Rim Fire

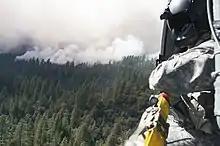
California Army National Guard's 1–140th Aviation Battalion at the Rim Fire near Yosemite, August 22

During the Rim Fire, forest closures were put into effect and evacuation orders were issued by the Tuolumne and Mariposa County Sheriff's Offices. Several thousand people left their homes temporarily as a result of the evacuations. The Tioga Pass Road (Highway 120) was closed for a time. Highways 140 from Merced and 41 from Fresno remained open throughout the fire, providing access to the national park. Law Enforcement Command Posts were set up in the communities of Groveland and Tuolumne City, with hundreds of local and mutual aid Law Enforcement Officers from dozens of agencies responding to assist in evacuations, patrols, and road closures in the affected areas. The event is credited for being the single largest Law Enforcement mutual aid event in the history of the California Law Enforcement Mutual Aid System. At the height of the danger, an estimated 15,000 residents were under evacuation order or advisory, with plans drafted by a Search & Rescue Incident Management Team to evacuate the communities of Groveland, Pine Mountain Lake, Big Oak Flat, Tuolumne City, Tuolumne Rancheria, Ponderosa Hills, Sherwood Forest, Sugar Pine, and Miwuk Village. Several commendations and citations were issued by the county and state for these efforts to the Tuolumne County Sheriff's SAR Team, SAR Field Training Officer Jonathan Rodriguez, and Volunteer Tornado Paul Carlson.